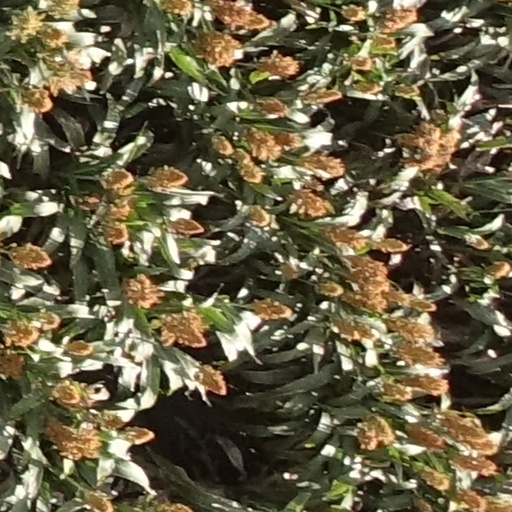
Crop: sorghum